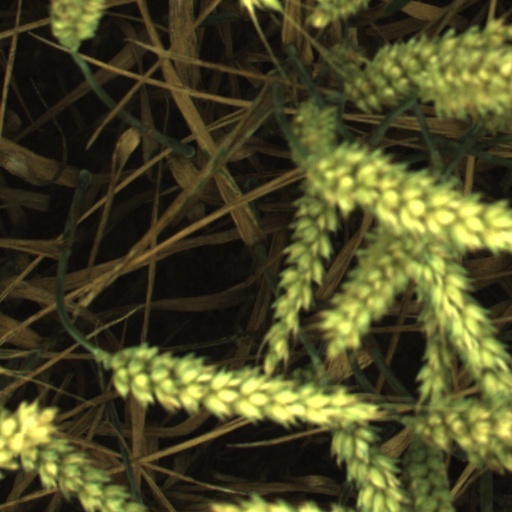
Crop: wheat